List of birds of Brazil

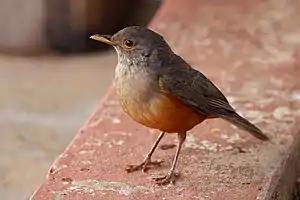
The rufous-bellied thrush is the national bird of Brazil.

Brazil has one of the richest bird diversities in the world. The avifauna of Brazil include a total of 1862 confirmed species of which 239 are endemic. Five have been introduced by humans, 93 are rare or vagrants, and seven are known or thought to be extinct or extirpated. An additional 14 species are hypothetical (see below).